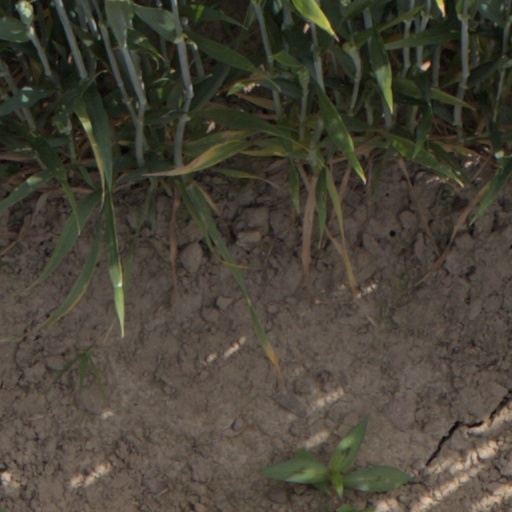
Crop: wheat